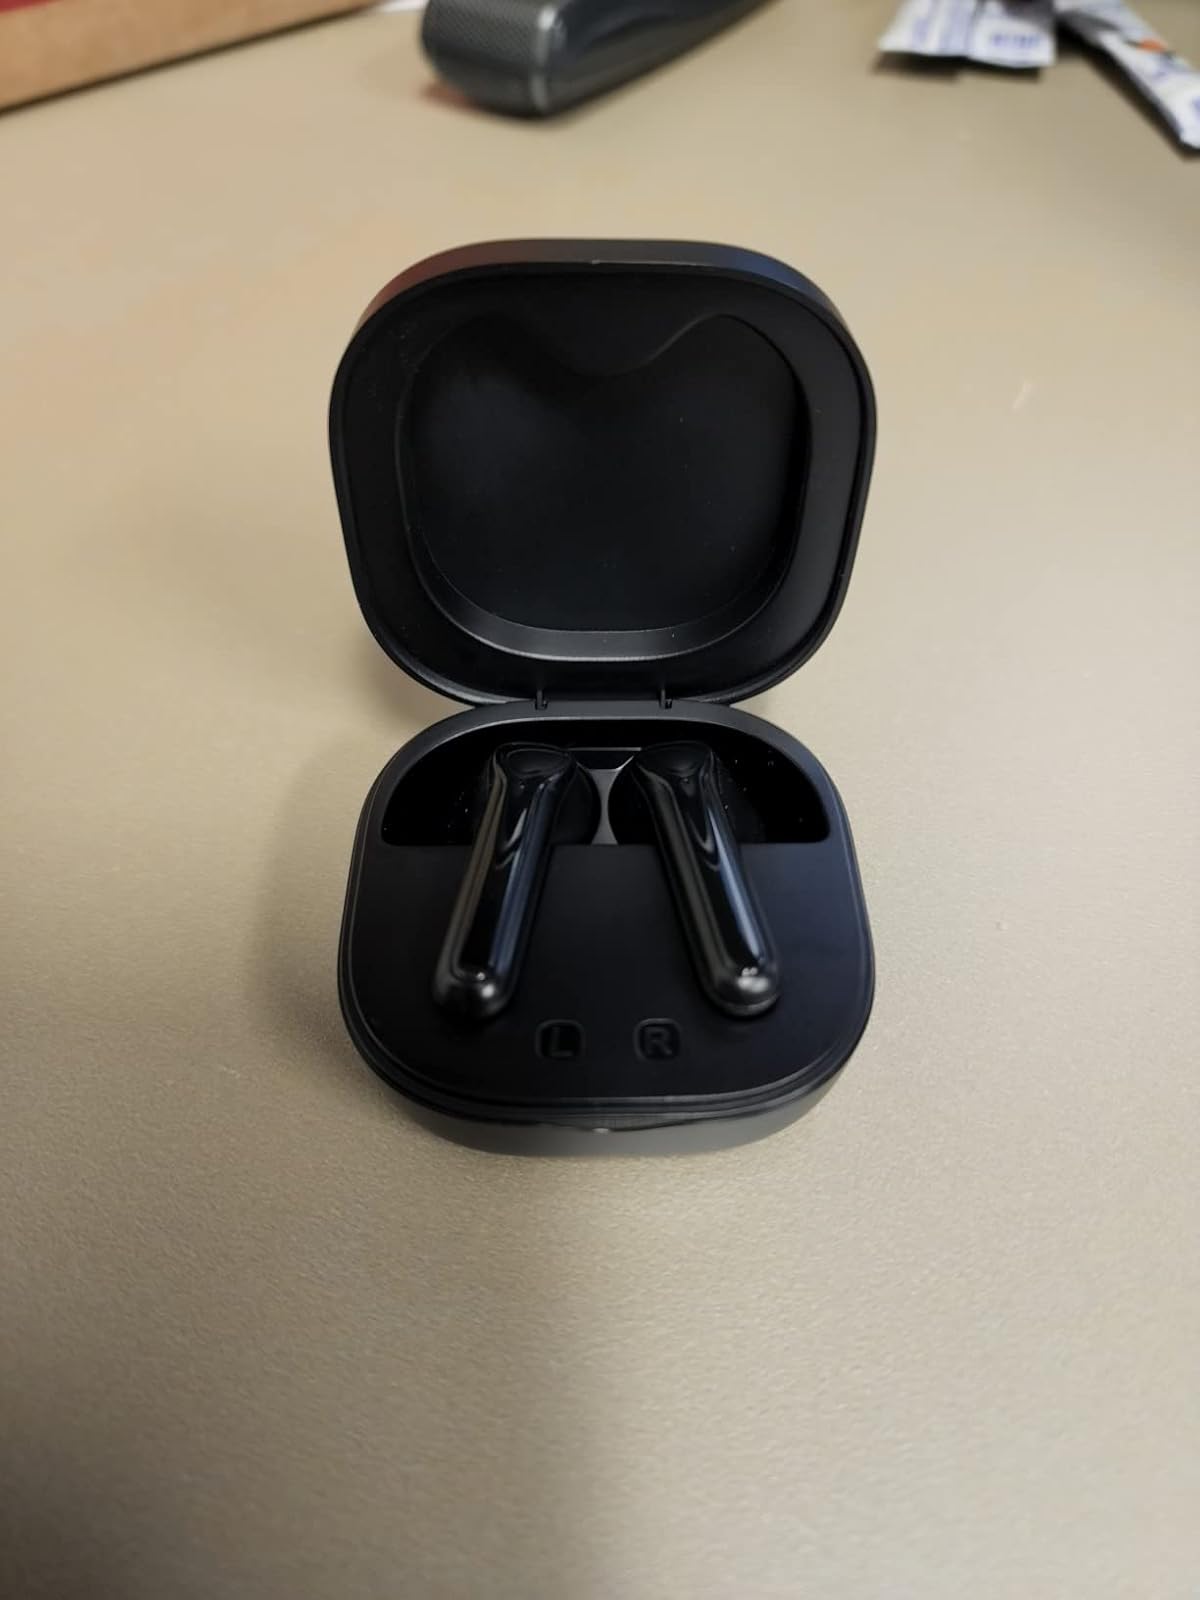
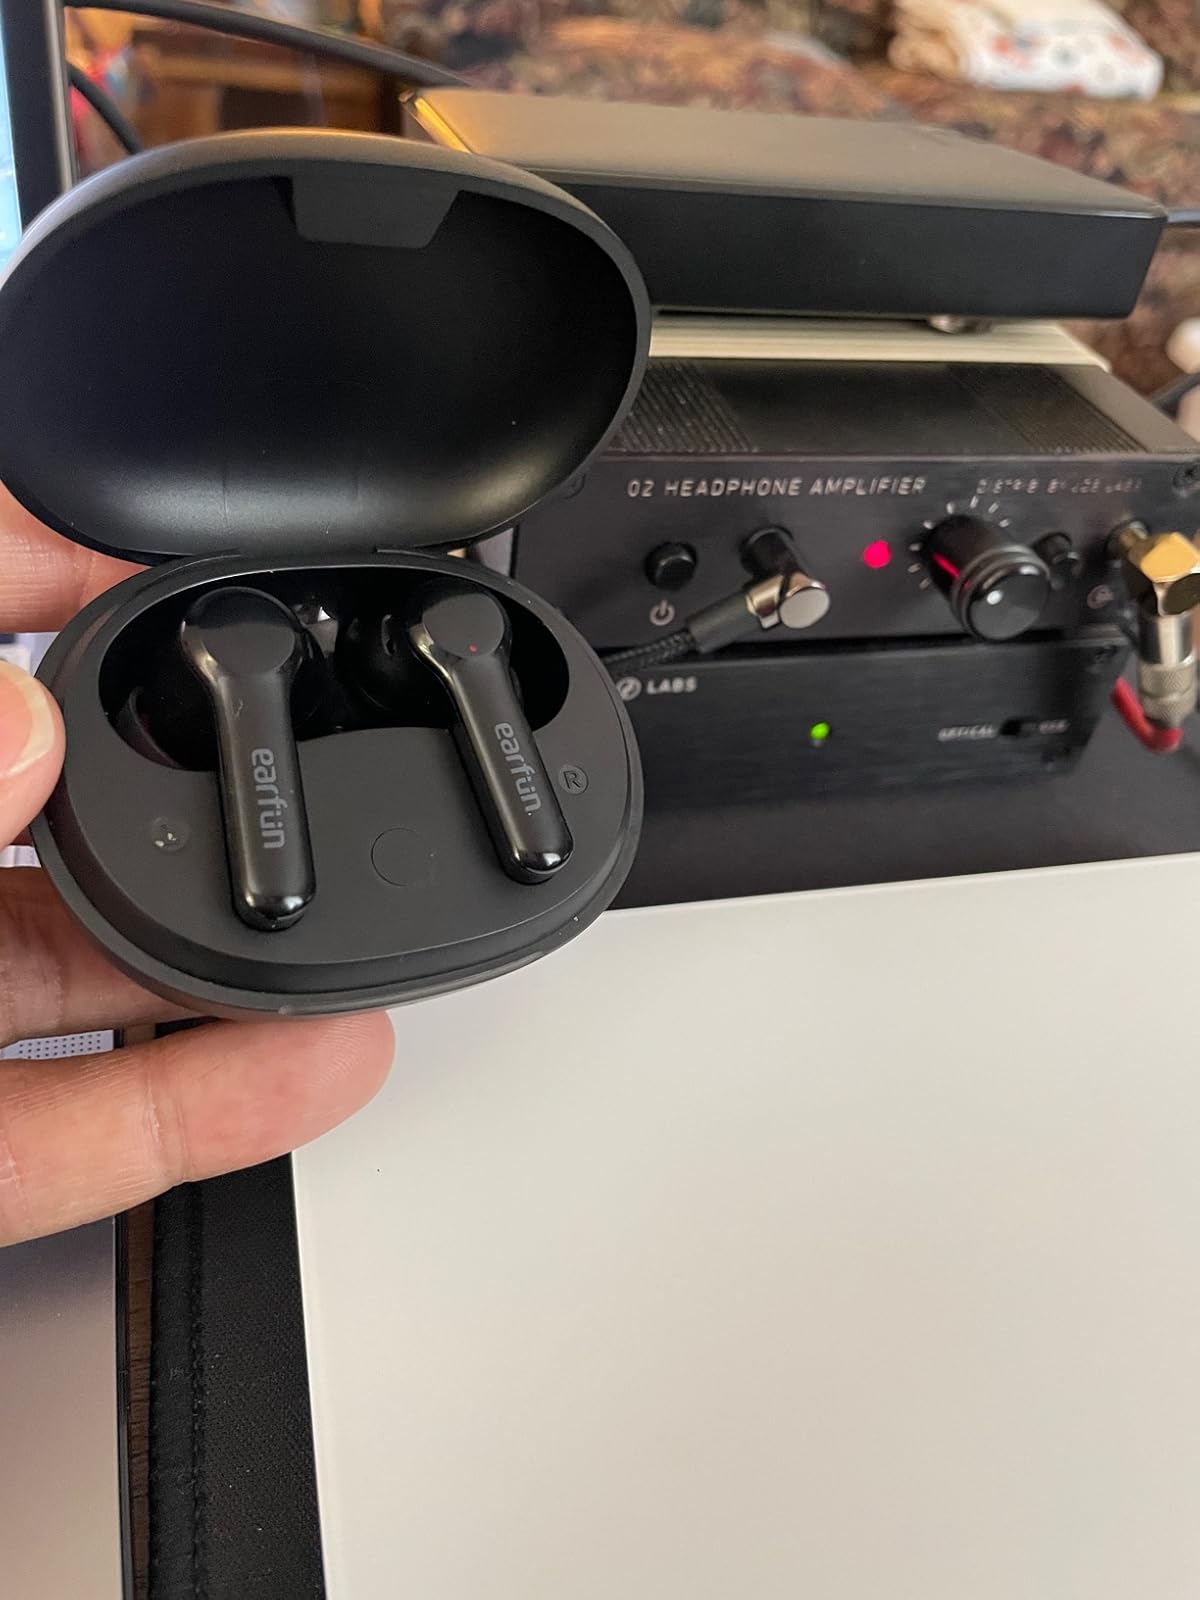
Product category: earbuds
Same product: no